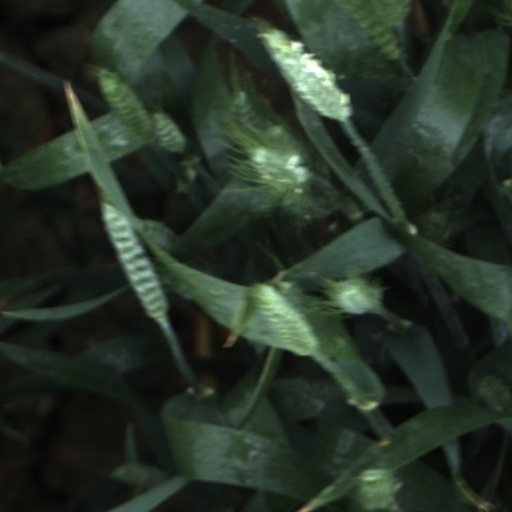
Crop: wheat